Plain tobacco packaging

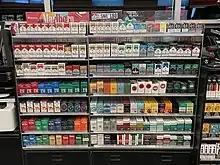
Tobacco display in Nebraska, United States, where no plain packing law exists

Advertisement companies and consultants for the tobacco industry expressed concerns that plain cigarette packaging may establish a precedent for application in other industries. In 2012, correspondence between Mars, Incorporated and the UK Department of Health conveyed concerns that plain packaging could be extended to the food and beverage industry. Together, with other policies such as tobacco taxes, plain packaging is considered by some as a form of social engineering.